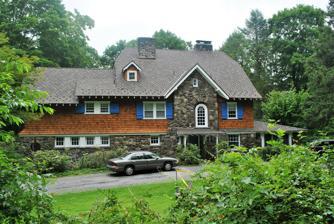
Building: Carrie Chapman Catt House
Country: United States of America
Year built: 1910
Historic house in New York, United States United States historic place Carrie Chapman Catt House U.S. National Register of Historic Places West (front) elevation, 2014 Interactive map highlighting the house's location Location 20 Ryder Rd., Briarcliff Manor, New York Coordinates 41°10′27.962″N 73°48′54.688″W / 41.17443389°N 73.81519111°W / 41.17443389; -73.81519111 Area 4 acres (1.6 ha) Built 1910 Architectural style Bungalow/Craftsman NRHP reference No. 06000336 Added to NRHP May 4, 2006 The Carrie Chapman Catt House , also known as Juniper Ledge , is located on Ryder Road in the town of New Castle , [ note 1 ] New York, United States. It is an Arts and Crafts - style building from the early 20th century. In 2006 it was listed on the National Register of Historic Places ; five years later it was designated a town landmark as well. While it is a fine example of its school of architecture, the house's primary historical value is that it was the home of suffragist Carrie Chapman Catt and her partner Mary Hay from 1919 to 1928. That period was the height of her activism; it began with the passage and ratification of the Nineteenth Amendment , which granted women the right to vote, and continued with her founding of the League of Women Voters and advocacy of women's suffrage in other countries. She found the house an ideal place to rest her "tired nerves" since the land was too steep to farm productively. However, later on she did start limited farming, including raising cattle and chickens, on the land, and made some significant modifications to the property. She also claimed to a group of guests during the early years of Prohibition that she had bought the land to prevent anyone from using its juniper berries to make gin . After nine years, she and Hay, who had never embraced the rural lifestyle, moved out. The land has been further subdivided but the house remains largely intact. It is still a private residence. Composer Carmino Ravosa , who learned of Catt's residence there while researching a musical, has worked to preserve it. Building Front of the house in 2014 Pocantico River tributary taken across Ryder Rd. The 4,670-square-foot (434 m 2 ) house is located on a steep 4-acre (1.6 ha) lot that slopes to the southeast in a hilly area of New Castle just north of the Ossining town line, above Saw Mill River Road ( New York State Route 100 ) and the Taconic State Parkway a short distance to the east. The area is residential, with houses both older and newer on similarly sized lots in the neighborhood. All are heavily wooded, with many mature trees providing shade and shielding houses from public view. A small stream, an upper tributary of the Pocantico River , flows through the property. A long driveway curves down the slope, broken up by several ledges, to Saw Mill River Road, where an entrance post has "Juniper Ledge" incised into stone. At the house, almost the highest point of the property, it connects with a shorter drive from Ryder that serves as the main driveway today, then curves around the front lawn to the house. Among the trees planted on the property are many junipers and cedars . There is a garage to the east of the house and an in-ground swimming pool in the rear yard to its north; both date to after Catt's residence and are not considered contributing resources to the property's historic character. Exterior The house itself is roughly T-shaped, two and a half stories tall. It is built on a foundation of randomly coursed fieldstone , covered by wood shingles on the second story. Atop is a gabled roof with clipped ends pierced by two stone chimneys. A two-story service wing is on the west end and a one-story enclosed porch on the south overlooks the pool. On the north (front) facade the second bay from the west is a gabled stone projection. An open shed roof on the first story shelters the main entrance. Above it is an offset round-arched nine-over-nine double-hung wooden sash window with a brick surround recessed into a segmental arch in the stone. On the rest of the facade the windows are of varying heights. They are double east of the projecting bay and single west of it. All are set with double-hung six-over-six sash in plain wooden surrounds and flanked by board-and- batten shutters. The porch on the south facade is supported by large stone piers and enclosed with aluminum window panels. On the east gable end are windows similar to those on the front. The west wing has larger windows; some slide open. At the attic level, there is a small four-light casement window in the projecting bay on the north. A semicircular vent window is in the east gable. The eaves are wide and overhanging, with some exposed rafters . One gabled dormer window on each side pierces the roof; they are set with six-light casements. Interior Underneath the shed roof on the front the main entrance has a French door . Behind them, a small hallway leads to doors to the study and service wing, with a double door to the living room on the west, and an open stair. Neoclassicism is the predominant decorative mode—the stairway's newel post is Doric , and the dining room has a pilastered mantelpiece . The living room, extending into the western wing, has a Colonial Revival mantelpiece and double doors to the dining room and south porch. In the service wing are the kitchen and the former butler's pantry, now outfitted as a supplementary kitchen. A stair leads to bedrooms that were originally servants' quarters. In the main house, the second floor has four beds and two baths. The attic is partially finished, and the basement unfinished. History Catt's life prior to her purchase of the property had much to do with why she chose to buy it. She was not always present during her nine years there, but they were nonetheless some of the most productive of her life. Since her tenure it has remained largely as she left it. 1859–1919: Earlier life of Catt Born Carrie Lane in Wisconsin and raised on her family's farm near Charles City, Iowa , Catt earned a degree from Iowa State University and went to work as first a high school principal , then a school district superintendent . Her first husband, Leo Chapman, a newspaper editor, died shortly after their 1885 marriage. She had become involved in the movement for women's suffrage . When she remarried, her new husband, George Catt, a wealthy bridge designer and builder who supported suffrage as much as she did, made an agreement with her to let her work for at least four months a year on suffrage. Eventually she became involved with the National American Woman Suffrage Association (NAWSA), the leading group campaigning for it, and succeeded Susan B. Anthony as its president in 1900. By then the Catts were living in Midtown Manhattan . She stepped down from NAWSA's presidency when George became ill in 1904. He died the next year, followed by Anthony in 1906. Left financially secure by his will , she moved to a more luxurious apartment on Central Park West and became active in NAWSA again. Catt ca. 1914 In 1915 she returned to NAWSA and was re-elected president. She geared the organization's strategy toward what would later become the "Winning Plan", that of lobbying more states to grant women the vote in order to build momentum for a constitutional amendment guaranteeing women's suffrage in federal elections as well. The organization had over two million members in 1917 when the U.S. entered World War I and she put suffrage aside to support the war effort. In 1919 she saw Juniper Ledge, the name given the property by its previous owners, for the first time. While some sources put its construction date at 1897, 1910 appears far more likely. At the time the growing use of the automobile was beginning to bring suburbanization to the interior of northern Westchester County the way the railroad already had to the county's southern half and the towns along the Hudson River . The many old farms in the area were being subdivided into large residential lots where the occupants derived their income from commuting to jobs in the city instead of farming. Catt initially saw Juniper Ledge the same way. "I am in love with the place," she wrote of the property. "It is isolated, quiet, restful, and gives promise of fun. There isn't much of any level land; God designed it for tired nerves not profit." At the time of her purchase the house sat on 13 acres (5.3 ha). [ note 2 ] Shortly before she bought it, Congress passed the Nineteenth Amendment , granting women the right to vote. This earned her a congratulatory telegram from President Woodrow Wilson . It still needed to be ratified by three-quarters of the states, and accordingly she traveled the country making speeches and appearing at rallies to that end. During that time, she realized that it was not enough for women to have the vote—many would be voting for the first time, and would need to be supplied with information on which to base their vote but how to play a role in the shaping of public policy. Accordingly, she founded the League of Women Voters (LWV). 1919–1928: Catt in residence At Juniper Ledge she lived with her partner Mary Garret "Mollie" Hay, who lived in and tended the property. Despite her earlier judgement about the land being unsuitable for farming and her finding that the soil was thin and rocky, she and Hay included provisions for some farming among the improvements they made to the property. They improved the driveway and stream, graded the ledge-tops, planted gardens and began raising some chickens and cows. "It is mine for better or worse," she told her biographer, Mary Gray Peck . Peck herself was impressed with the effort. "Turning through a stone gateway and climbing through a steep grade to the house," she wrote of a visit that summer, "one beheld wide lawn, flower borders, terraced hillside, great outcropping rocks, spire-like junipers, forest trees, old apple trees, and at the end of the climb one looked out over a long and misty valley spread out below, and became aware of the murmur of water as it fell from ledge to ledge down the hill." In August 1920 the Nineteenth Amendment was ratified by enough states to make it part of the Constitution. The goal of Catt's last several decades was accomplished, but she was not finished. In addition to launching the LWV, she began working for women's suffrage internationally through the International Women's Suffrage Alliance , which she had helped establish in 1904. She remained its president through 1923. The house became a frequent gathering place for Catt's fellow activists. In June 1921, The New York Times covered a picnic held by a hundred LWV members from New York City to welcome her back from a trip to the West , where she had accepted honorary law degrees from Iowa State , her alma mater, and the University of Wyoming , which had been the first to grant women the vote. She and the guests visited 14 trees on the property to which Catt had affixed bronze plaques in memory or honor of key suffragists like Esther Hobart Morris and LWV president Maud Wood Park . The trees, or at least some of them, were important to Catt for other reasons. Like many suffragists, she had campaigned for Prohibition , also at that time recently enshrined in the Constitution as the Eighteenth Amendment . Since the berries of the juniper trees were the main ingredient in gin , she told her guests, she had bought the property to make sure they would never be used for that purpose. Her activism continued. She cowrote a history of the suffrage movement, and continued to travel to Europe and South America for the cause. On one trip, in 1923, she was introduced to Italian dictator Benito Mussolini and personally confronted him about the issue. During her times away, Hay, who felt isolated and lonely at Juniper Ledge, instead rented an apartment in New York. When she was back at the house, Catt devoted much of her time to the property. At some point during her ownership, she built a house for her chauffeur and added the west wing of the house. She also continued actively farming and gardening it. A 1923 article in Today's Housewife takes note of her memorial grove and describes her "every summer wearing for the most part of the day a wide brimmed hat and summer dress, out among her flowers and vegetables, happy to be back upon the land and to take an interest in crops and stock." In the mid-1920s, she broadened her activism. Resuming her prewar interest in promoting world peace, she founded the Committee for the Cause and Cure of War in 1925. In 1926 she was among 600 people invited to a meeting at the White House which helped resolve a dispute with Mexico and averted war. That summer both she and Hay had suffered from poor health at Juniper Ledge. Since her partner had never warmed to country life the way she had, Catt agreed after 1927 that they would sell the house and move somewhere more to their mutual liking. At first they considered moving to Arizona or California, and looked at houses there, but after realizing that they wanted to be close to New York City decided instead to stay in Westchester, buying a cottage near Long Island Sound in New Rochelle . They most likely took the bronze plaques from the trees with them; 9 of the plaques were preserved by suffragist and archivist Edna Stantial, and today are part of Stantial's papers at the Schlesinger Library , Radcliffe Institute, Harvard University. Hay died of a cerebral hemorrhage shortly after the move. Her death at first had adverse effects on Catt, who suffered a shingles outbreak and then a heart attack . She recovered enough to live until a second heart attack in 1947, although her activism and public life were more limited during those years. Catt and Hay are buried next to each other in the Bronx's Woodlawn Cemetery . 1929–present: Subdivision and preservation After Catt and Hay, the property was further subdivided. The Taconic State Parkway was opened through most of Westchester County by the early 1930s, making it easier to commute by car into the city via the Taconic and the Bronx River Parkway . Land values in areas near parkway exits, like Juniper Ledge, went up as more people sought to live as Catt had. Much of the house's original land was disposed of this way over the next decades, including a parcel with the chauffeur's house, later extensively modified. Eventually only 4 acres (1.6 ha) of Catt's original land were left. The house itself passed through a variety of hands. Among them were Nora and Peter Roots, who lived there in the early 1950s with their children, Stephanie, Judith and David; and Walter and May Large, who became known locally for their involvement in town activities and generosity, particularly to residents of the nearby hamlet of Millwood . May Large helped found a local women's neighborhood club. In the early 21st century, the house's past again came to light. Carmino Ravosa , a composer best known for his work on the children's television shows Captain Kangaroo and Shining Time Station , was researching a musical about Briarcliff Manor when he learned of Catt's residence in the area. He was familiar with her life from another musical he had written, and began working to have the house preserved and designated as a landmark. "[P]roviding it is saved," he said, "this house may be the most important thing I've done." His efforts were rewarded with the state and national register listings in 2004. However, shortly afterward the owner expressed interest in selling the house, and Ravosa began working to find a buyer who would respect its historic importance and maintain it in that form (the only significant change by then had been the enclosure of the porch, which had not come at the expense of any original element of the house ). In 2011 the New Castle Town Board recognized it as a local landmark as well. Gallery The west side The west side The south side The interior in 2003 The interior in 2003 One of two driveway pillars on North State Road See also Architecture portal Feminism portal Hudson Valley portal National Register of Historic Places portal National Register of Historic Places listings in northern Westchester County, New York Notes